And Yet It Moves

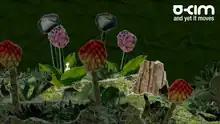
Title card

And Yet It Moves is a puzzle-platform game developed by independent developer Broken Rules. The game was released for Microsoft Windows, Mac OS X, and Linux on April 2, 2009, and for Wii as a WiiWare title in August 2010. "And Yet It Moves" was originally designed as a computer science project at the Vienna University of Technology in 2007. When the original prototype won or was nominated for awards at various independent game festivals, the team decided to create a full version of the game.